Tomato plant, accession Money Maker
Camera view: bottom (45 deg); turntable rotation: 330 degrees
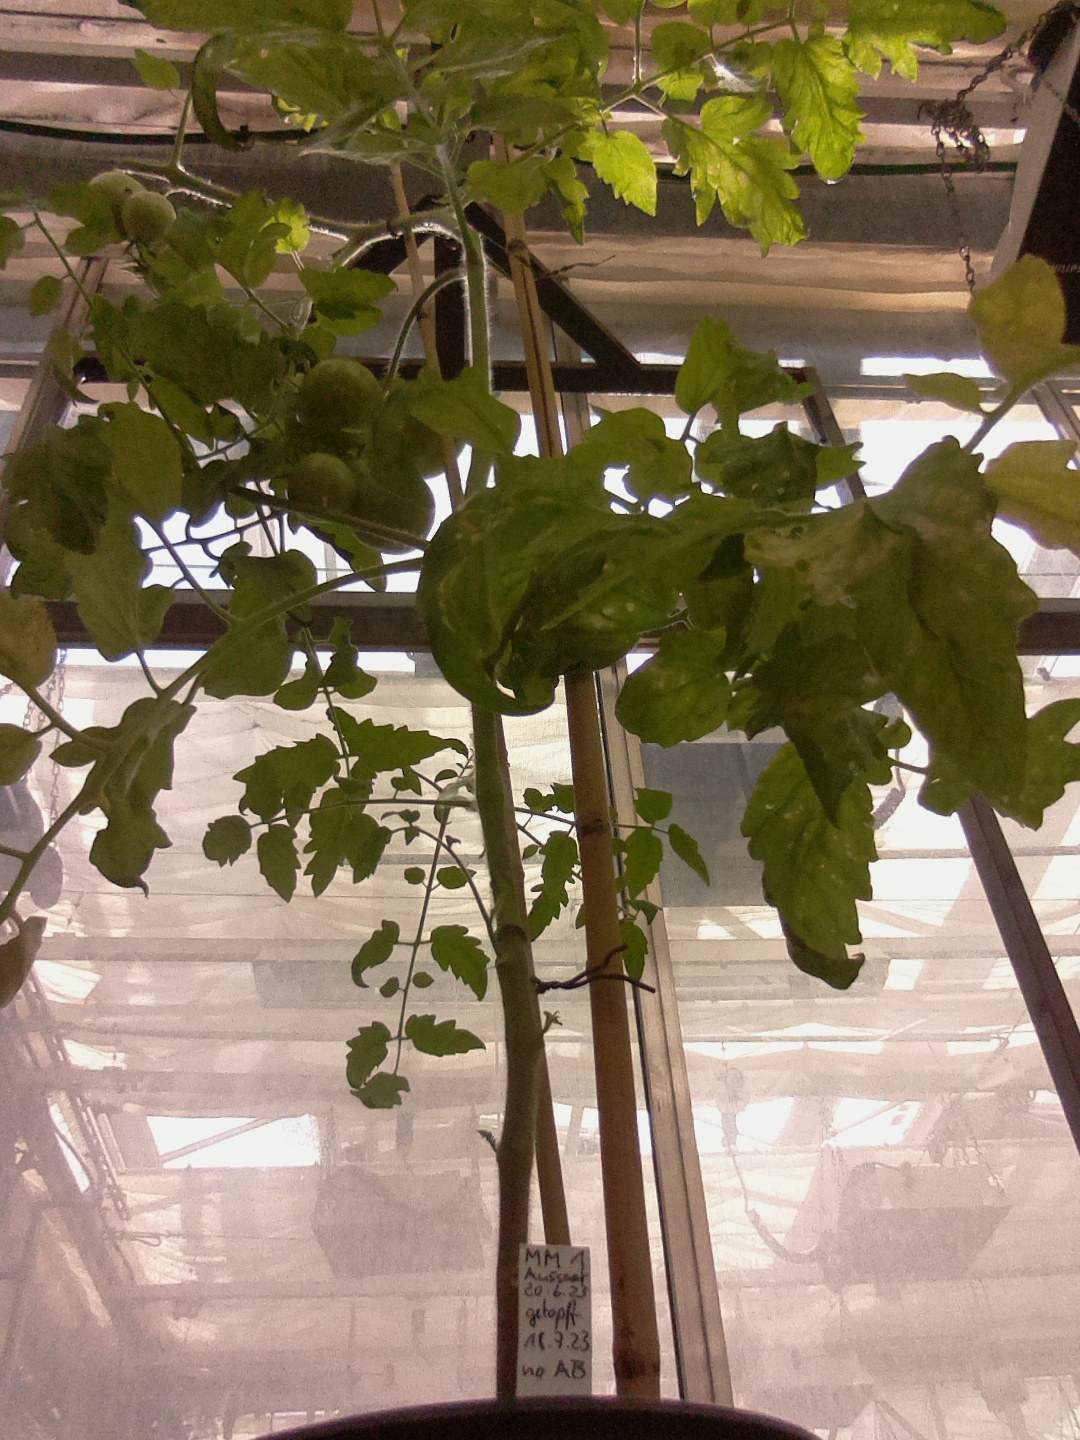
BBCH growth stage 79: 90% -100% of final fruit size